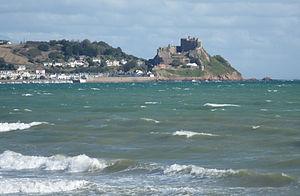
Saint-Clément, Grouville, Saint-Martin, Jersey